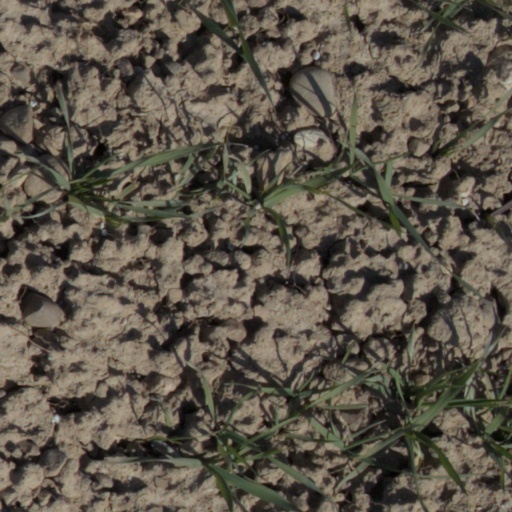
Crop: wheat